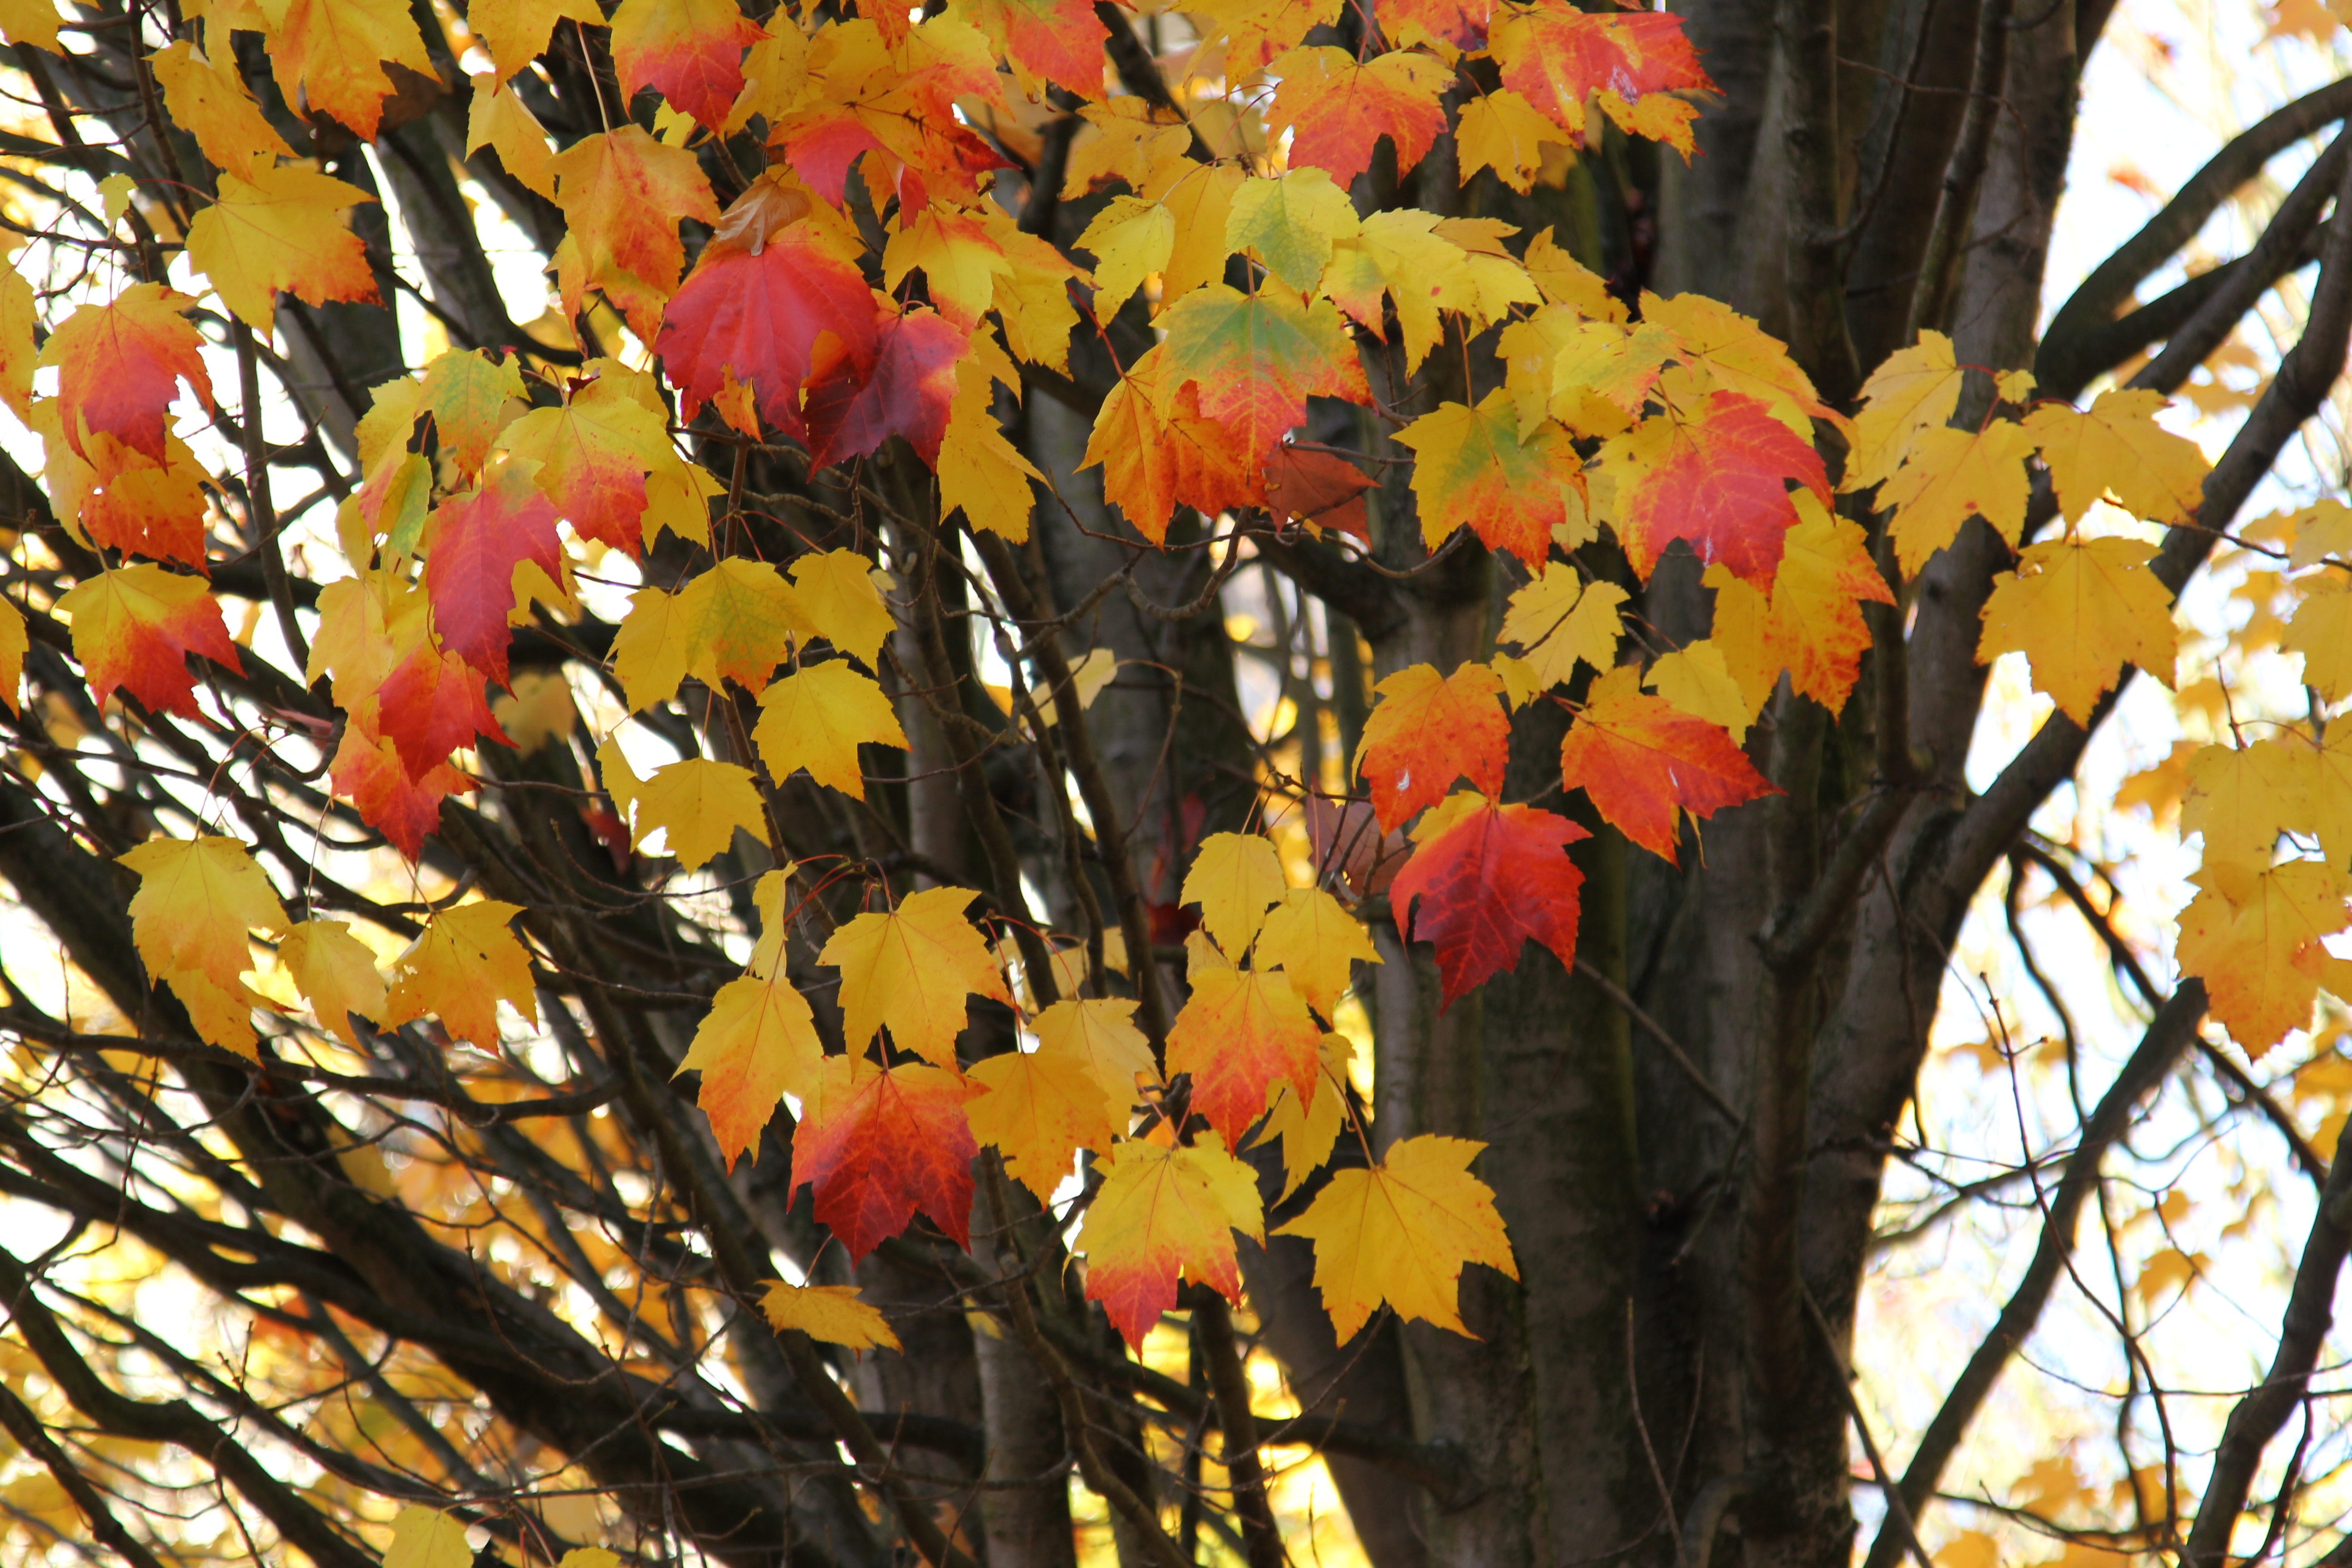
tree, autumn, fall, canada, branches, leaf, yellow, flora, woody plant, plant, spring, branch, flower, flowering plant, deciduous, wildflower, plant stem, petal